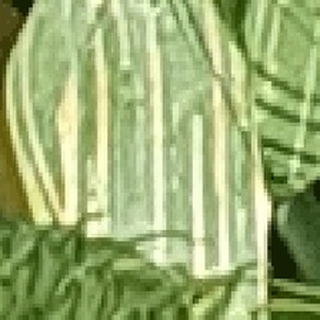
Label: wheat_yellow_rust